Ben Armour

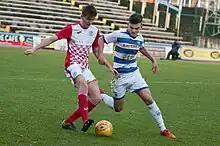
Armour (right) in action for Morton Reserves against St Mirren

Ben Armour (born 17 April 1998) is a Scottish professional footballer who plays as a striker.